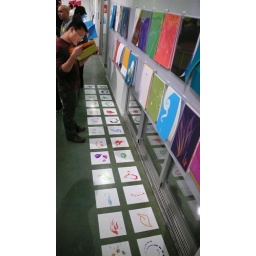
logos on floor correspond to identity system books above